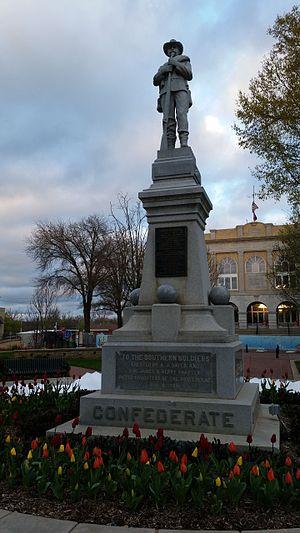
L'United Daughters of the Confederacy est une association héréditaire américaine de femmes du Sud créée en 1894 à Nashville, Tennessee. Les buts déclarés de l'organisation comprennent la commémoration des soldats confédérés et le financement de l'érection de mémoriaux à ces hommes. De nombreux historiens ont décrit le traitement par l'organisation de la Confédération, ainsi que sa promotion du mouvement Lost Cause, comme un plaidoyer pour la suprématie blanche. « Ce sont les femmes », plus précisément celles de l'UDC, qui « ont fondé la tradition confédérée ».